COSI

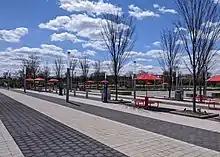
A park by COSI, Dorrian Green, was built in 2018

On September 16, 2016, COSI announced a partnership between the city of Columbus and the American Museum of Natural History (AMNH) in New York City to build a $5 million permanent Dinosaur Exhibition Gallery and a dedicated AMNH Traveling Exhibition Gallery replacing the WOSU and Adventure exhibits. The WOSU exhibit has since relocated; however, the Adventure exhibition closed permanently on January 1, 2017.